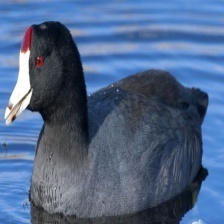
Species: AMERICAN COOT
Scientific name: FULICA AMERICANA